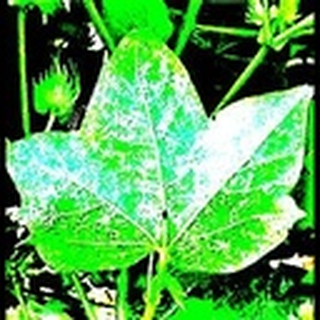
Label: cotton_powdery_mildew